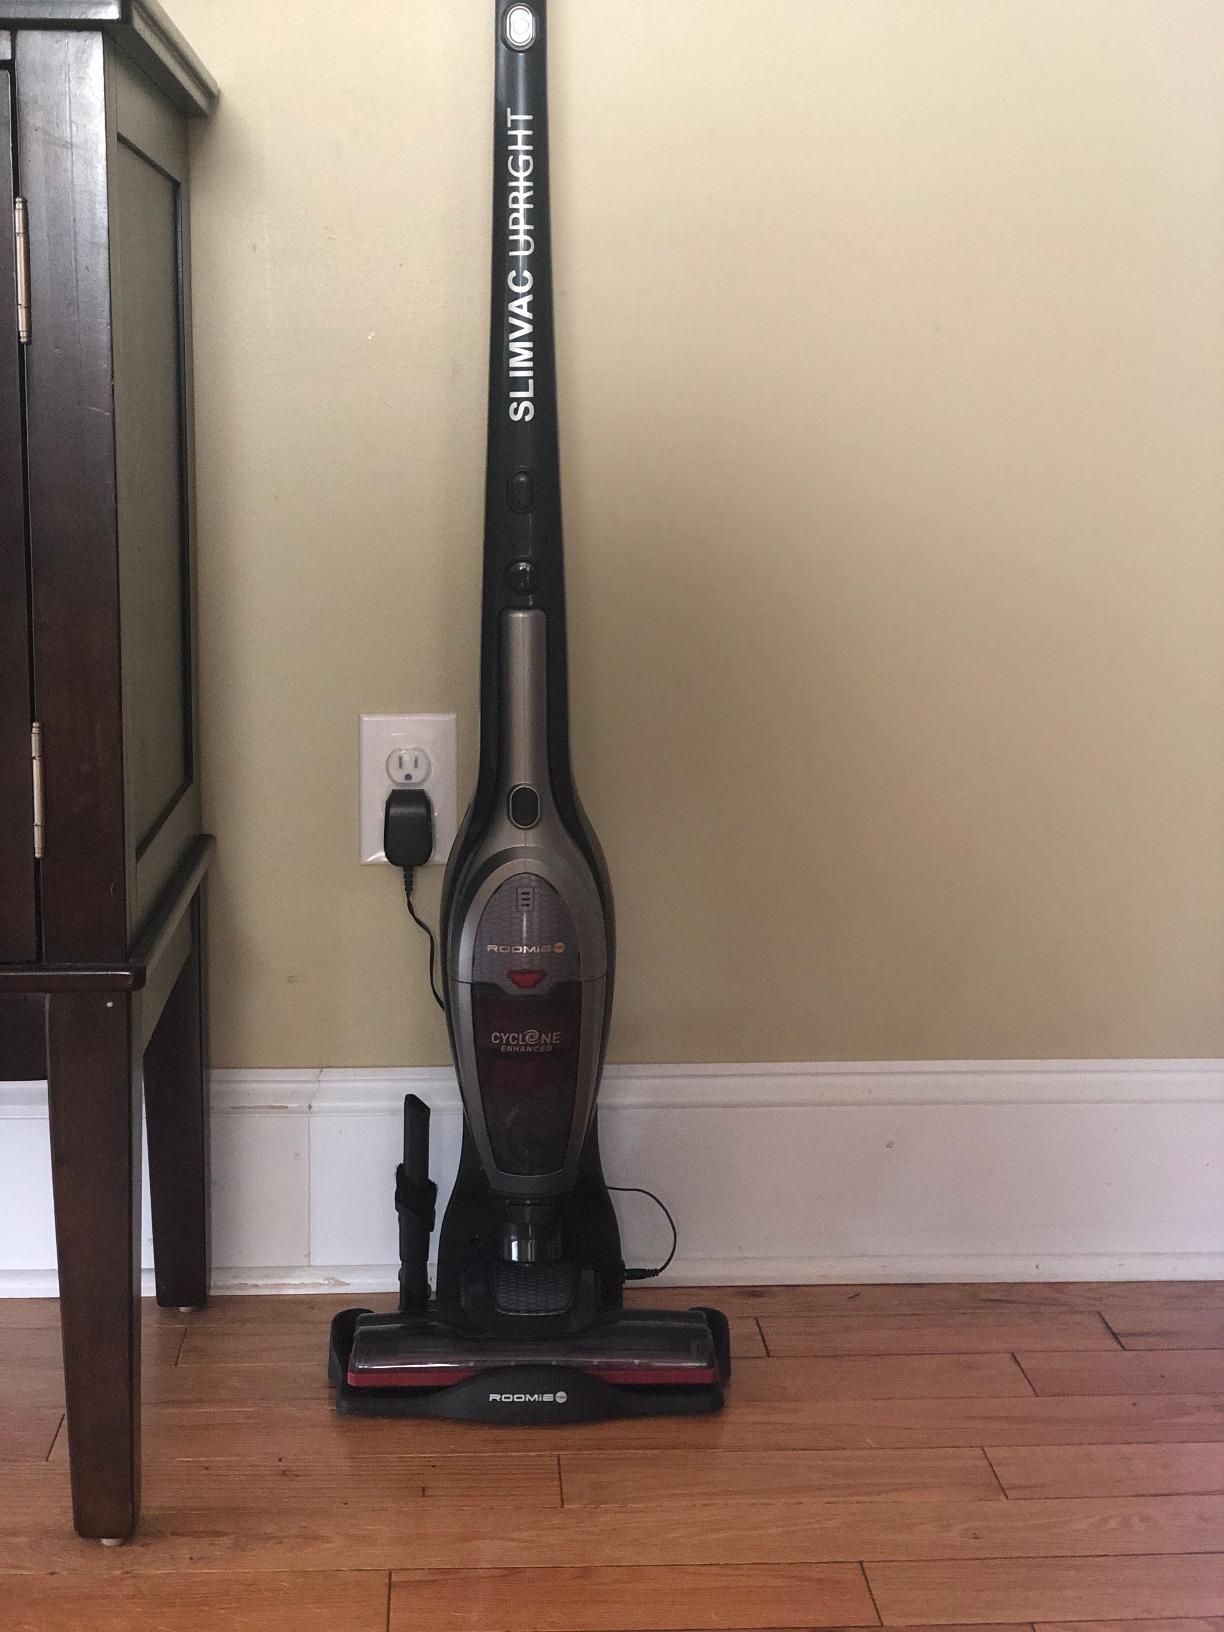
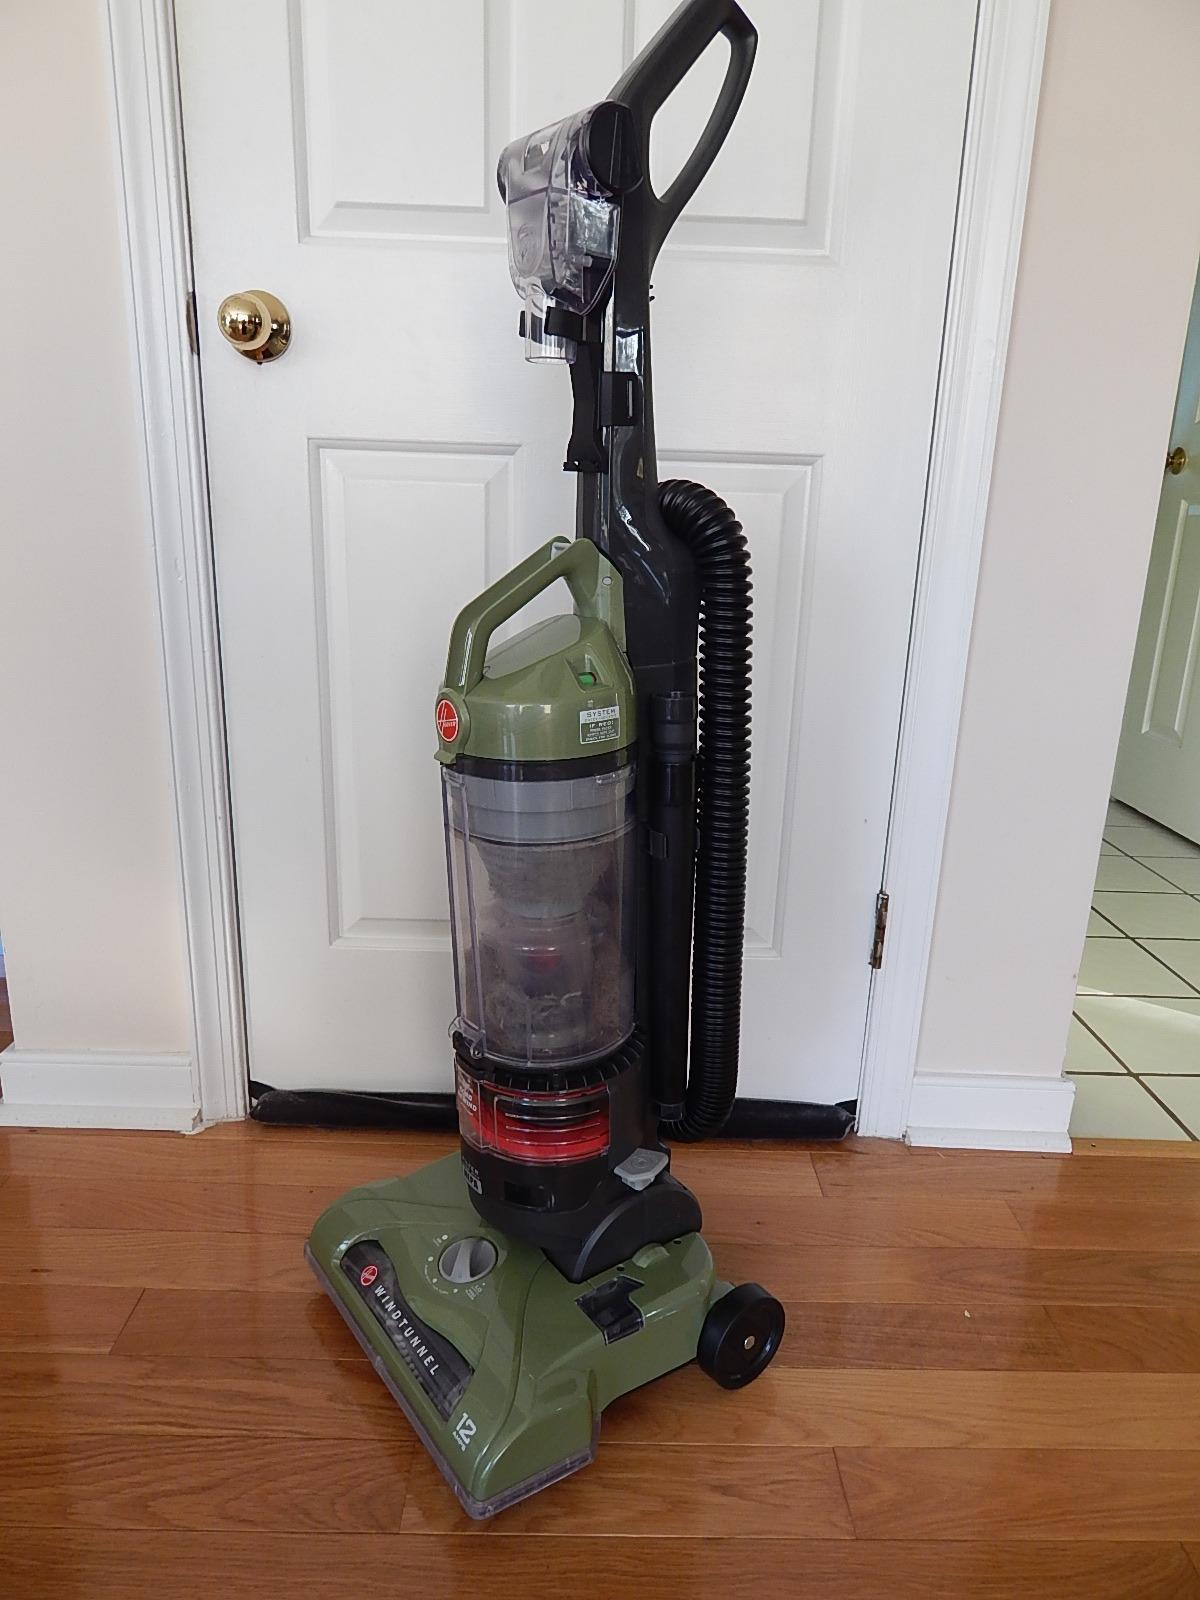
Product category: items_vacuum
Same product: no